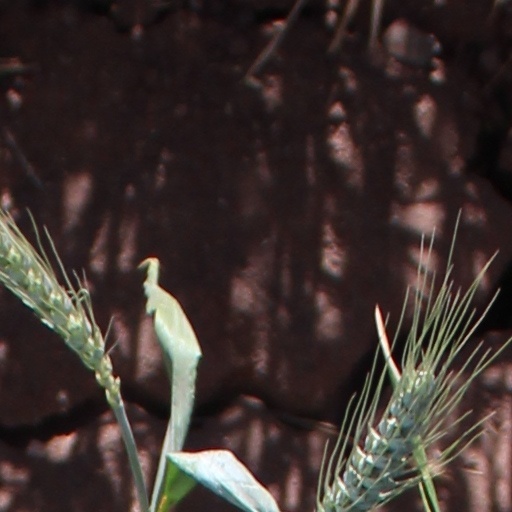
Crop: wheat